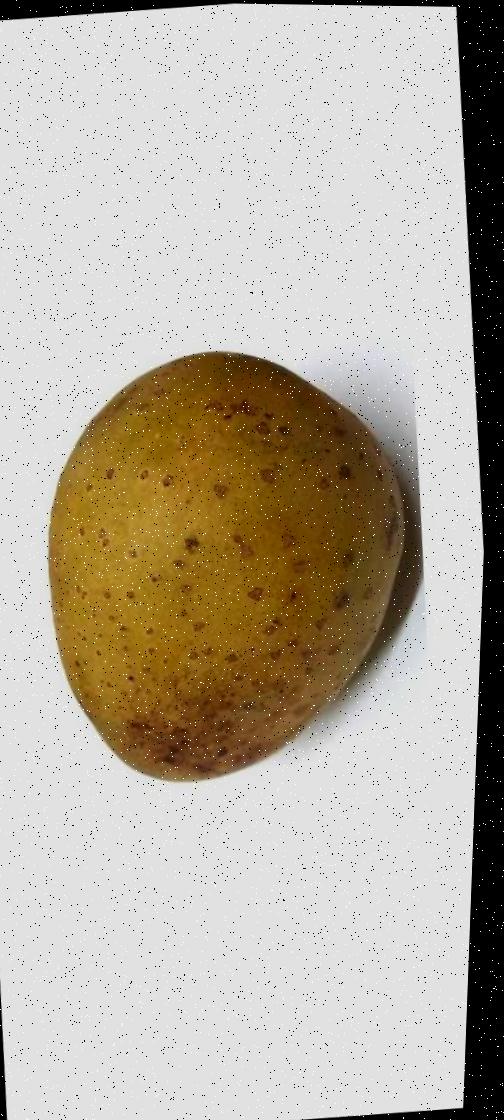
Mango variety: Gourmoti